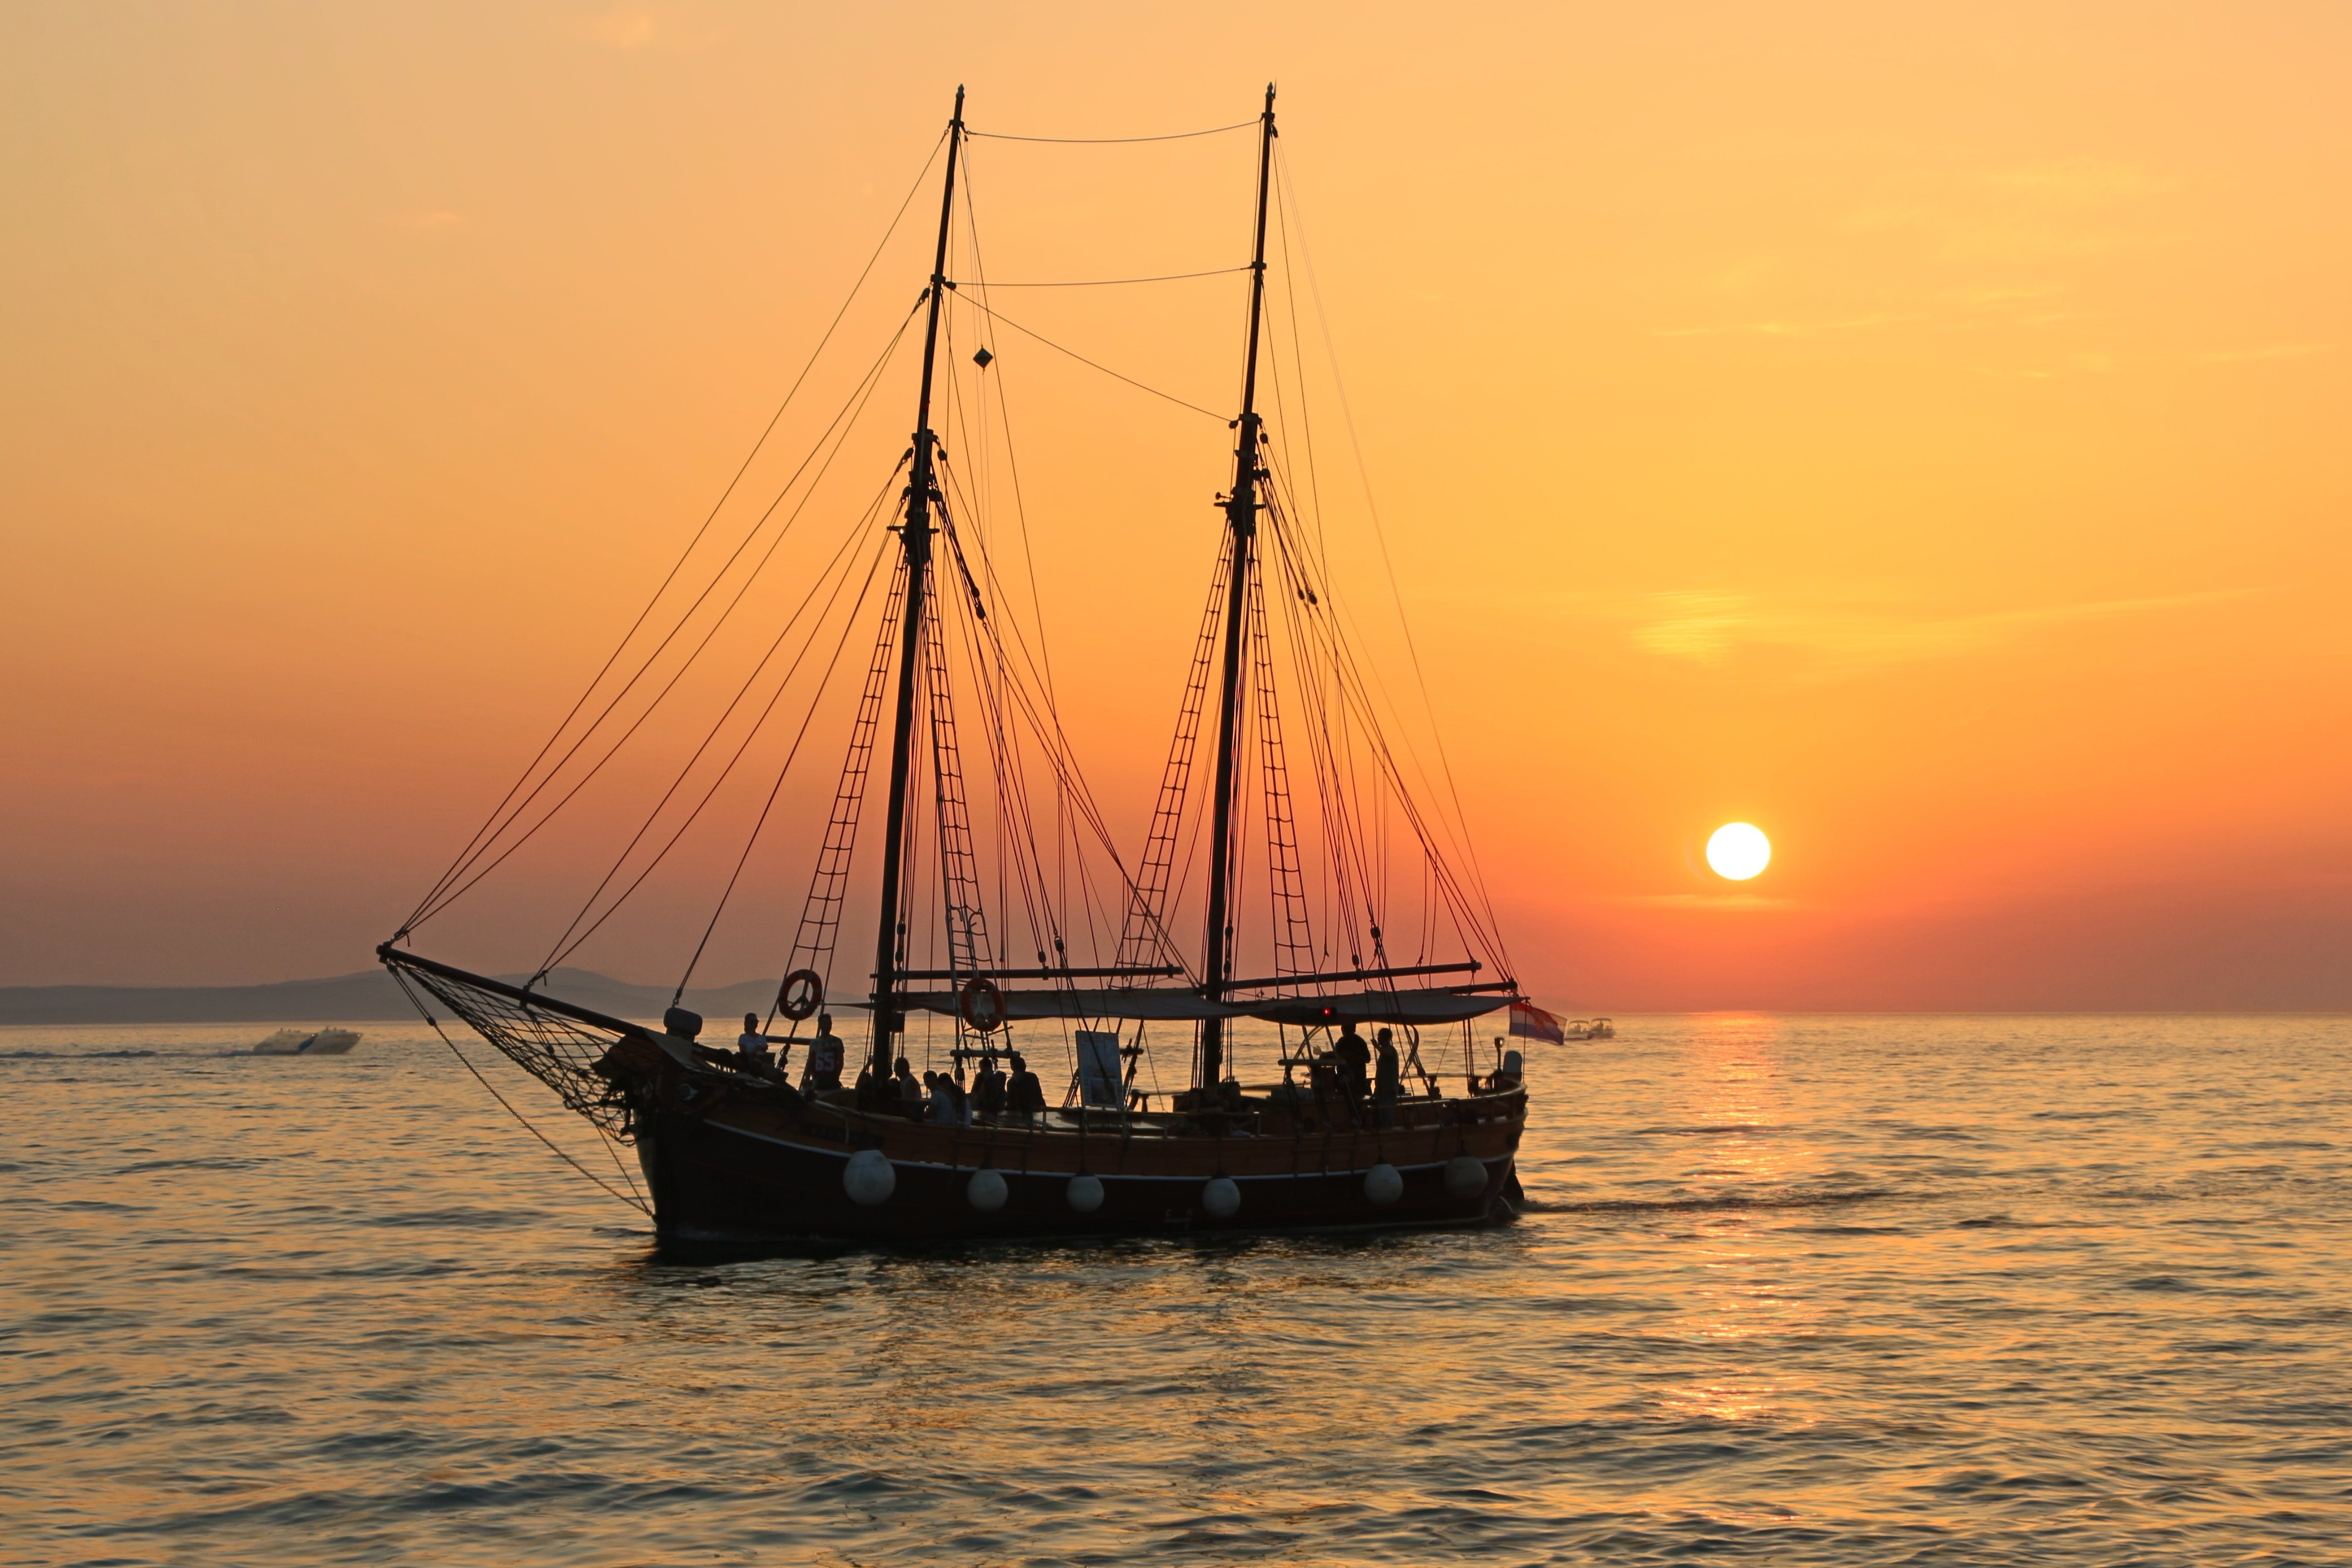
sea, water, ocean, sunset, boat, old, ship, summer, vacation, travel, dusk, evening, vessel, vehicle, mast, sailing, rigging, yacht, freedom, historic, sailboat, cruise, nautical, sail, marine, scene, watercraft, schooner, windjammer, sailing boat, barque, atmospheric, brig, sailing ship, tall ship, mastes, caravel, brigantine